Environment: real
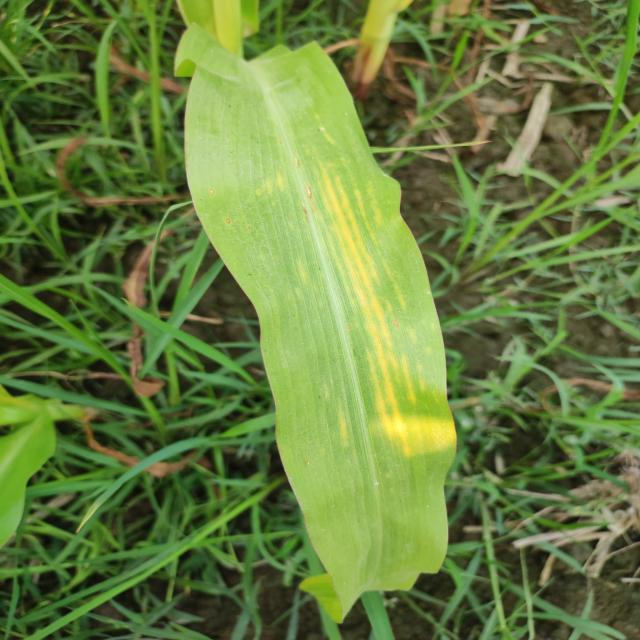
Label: potassium_deficiency